The Pride of the Sunshine

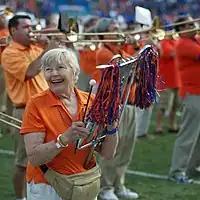
Sophy Mae Mitchell

The first woman in Gator Band was Sophy Mae Mitchell of Sebring, Florida who joined in 1948. Upon her arrival in Gainesville, she met with Colonel Harold B. Bachman and asked his permission to join the marching band. After marching with the banner in her first year in the band, Mitchell was invited back to play the bell lyre for the remainder of her college career. She was a founding member of a club within the Gator Band which would become the Beta Xi chapter of Tau Beta Sigma. In 2009 she was inducted into the Gator Band Hall of Fame. She frequently returned to the Alumni Band games along with over 300 other Gator Band alumni until her passing in January 2021.